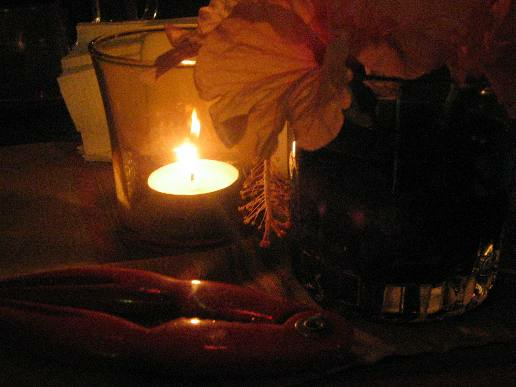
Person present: No